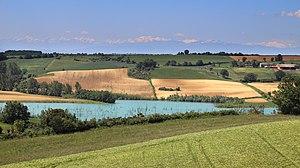
Vue depuis Molleville
Molleville est une commune française, située dans le département de l'Aude en région Occitanie.